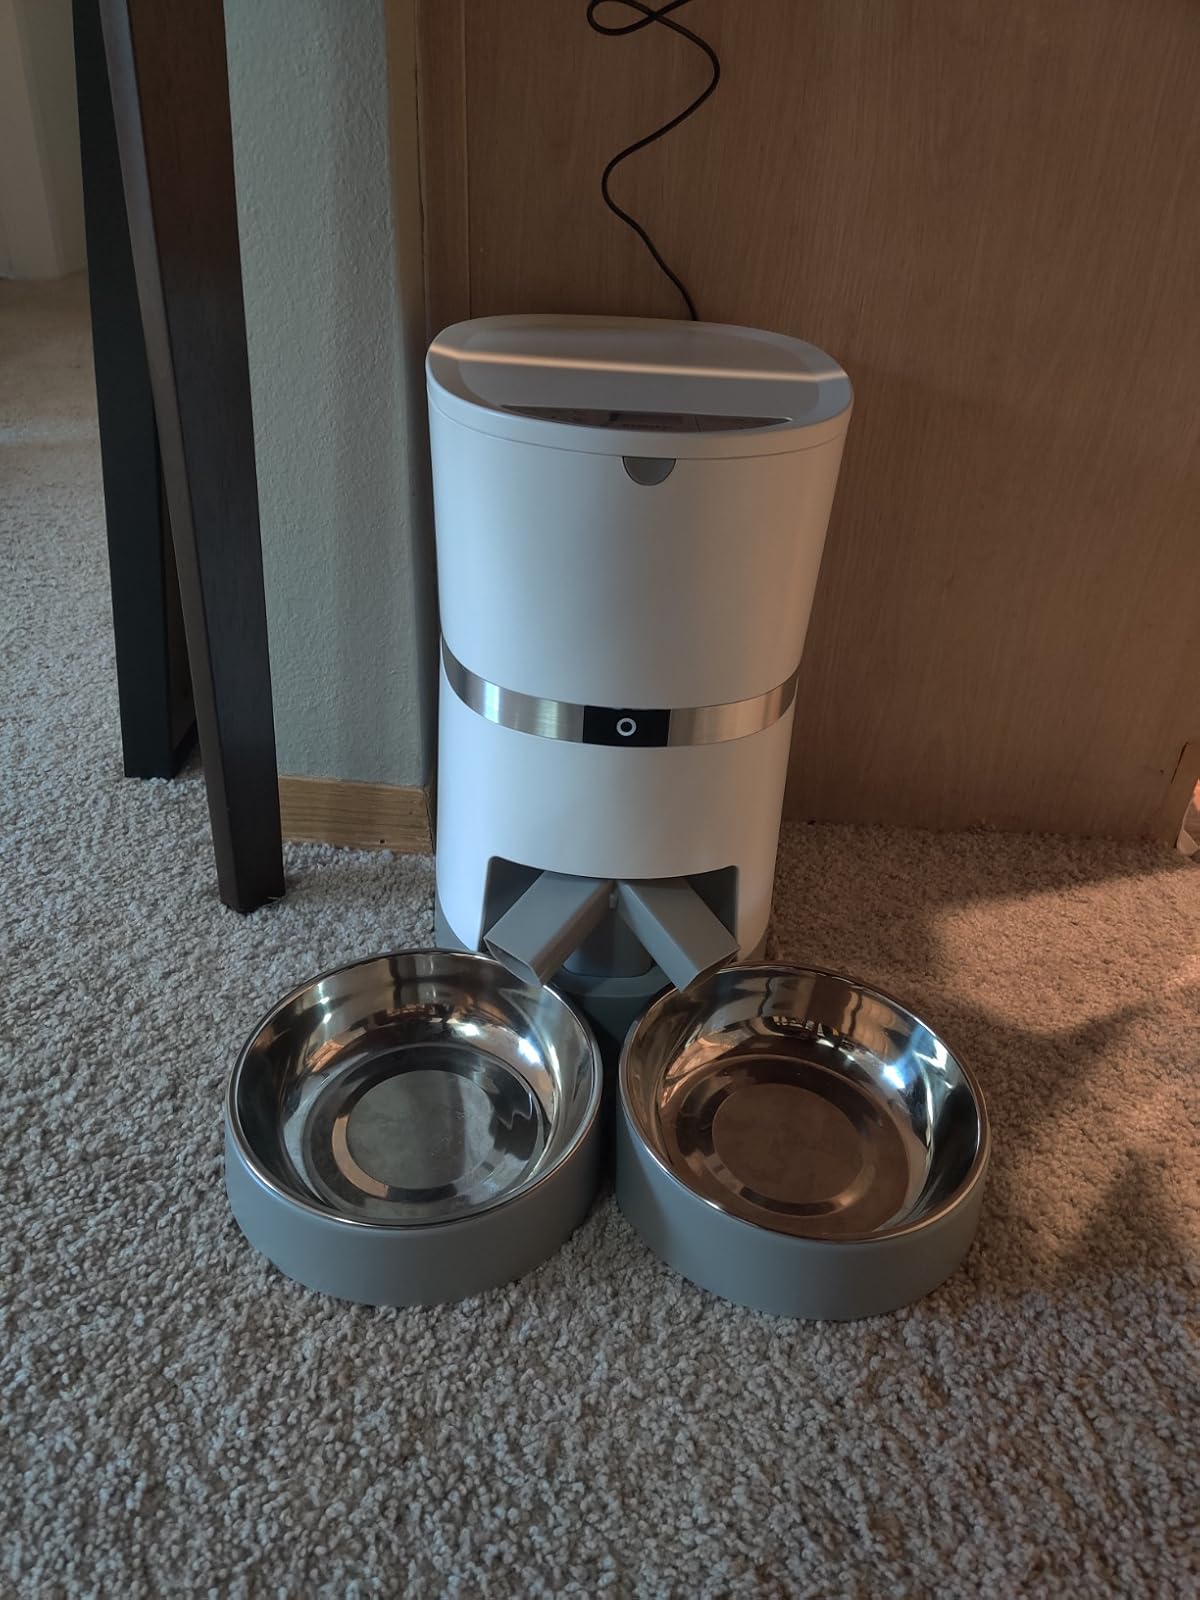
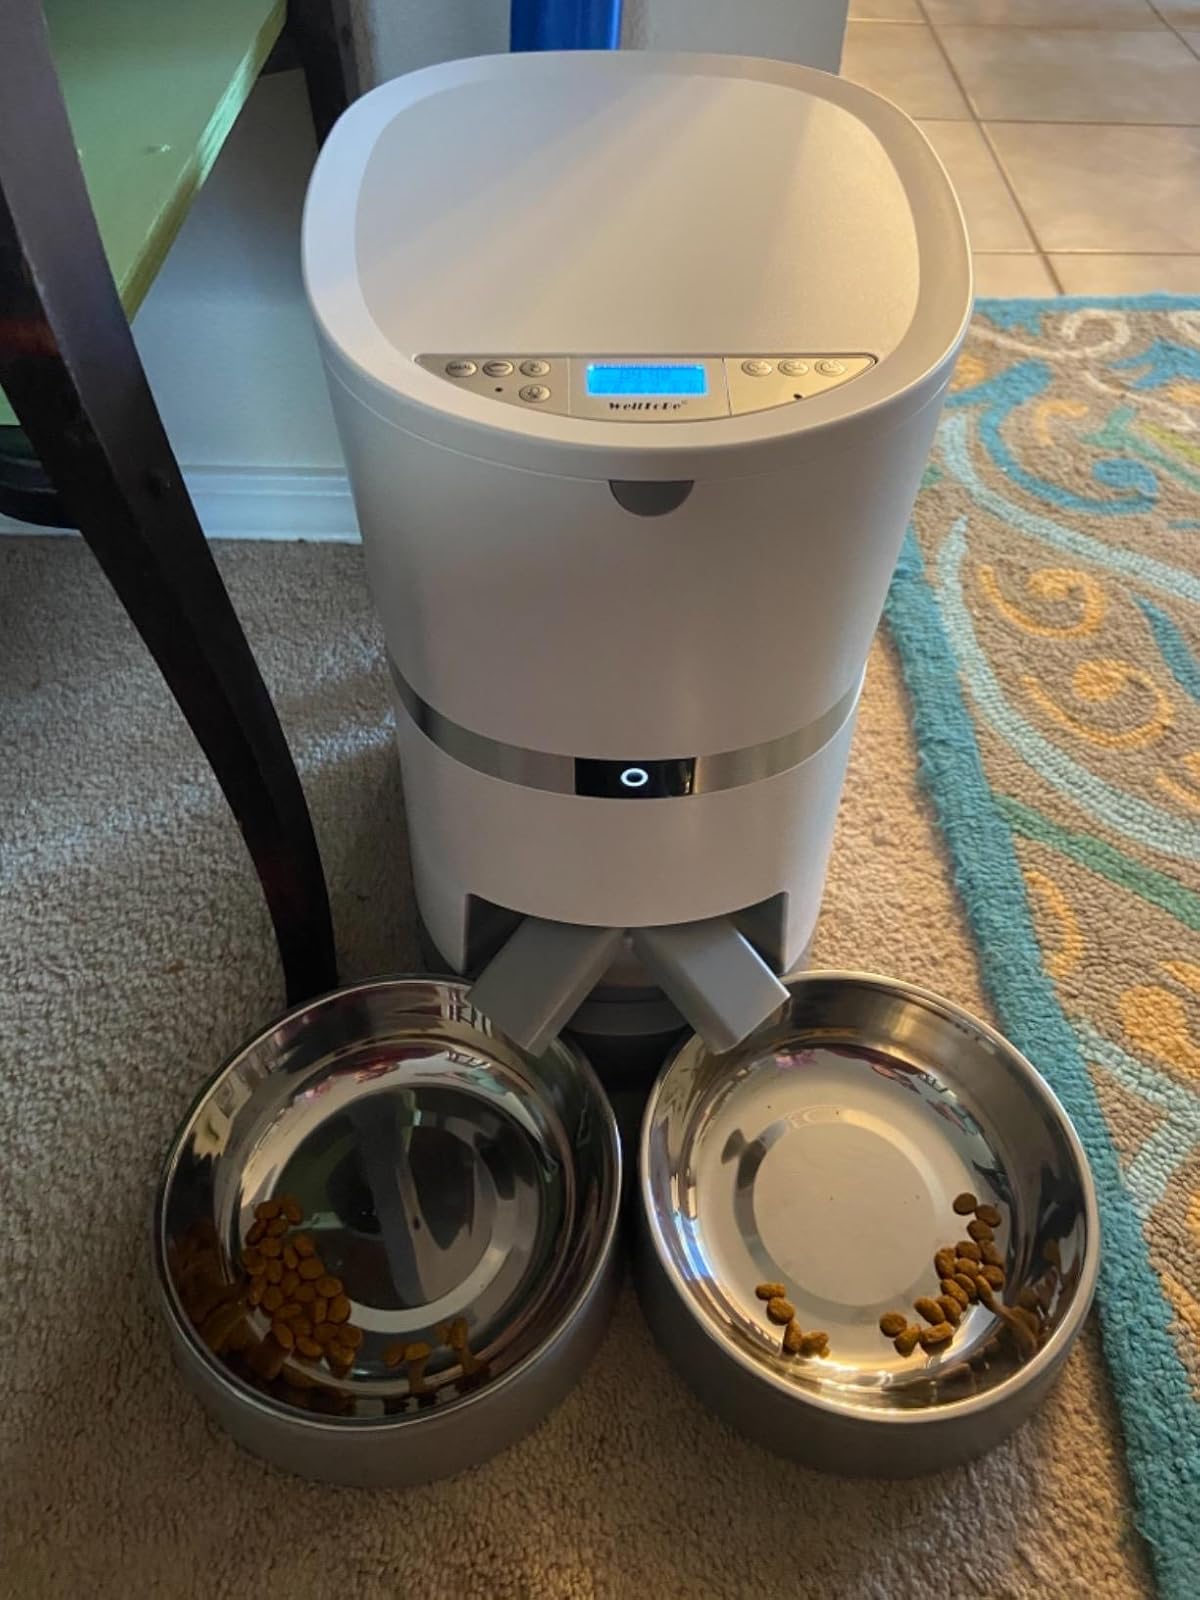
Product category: items_feeder
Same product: yes